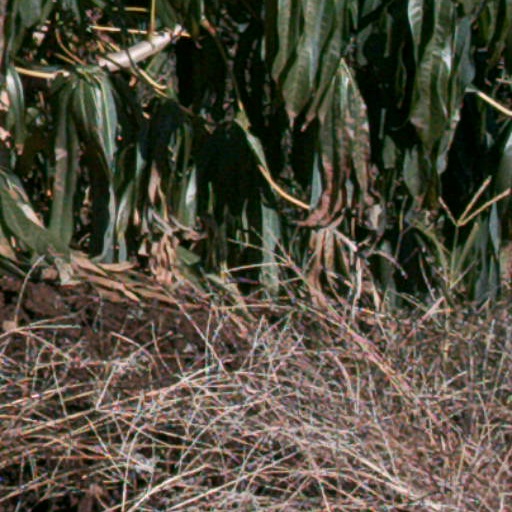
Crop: cassava